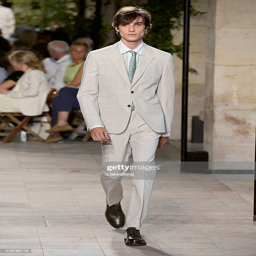
a model walks the runway at the fashion show during paris menswear fashion week .